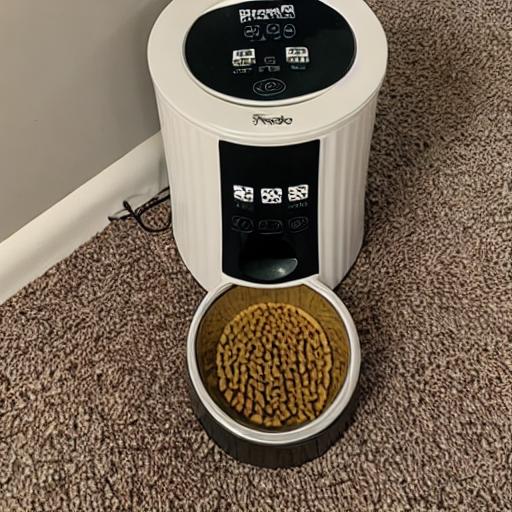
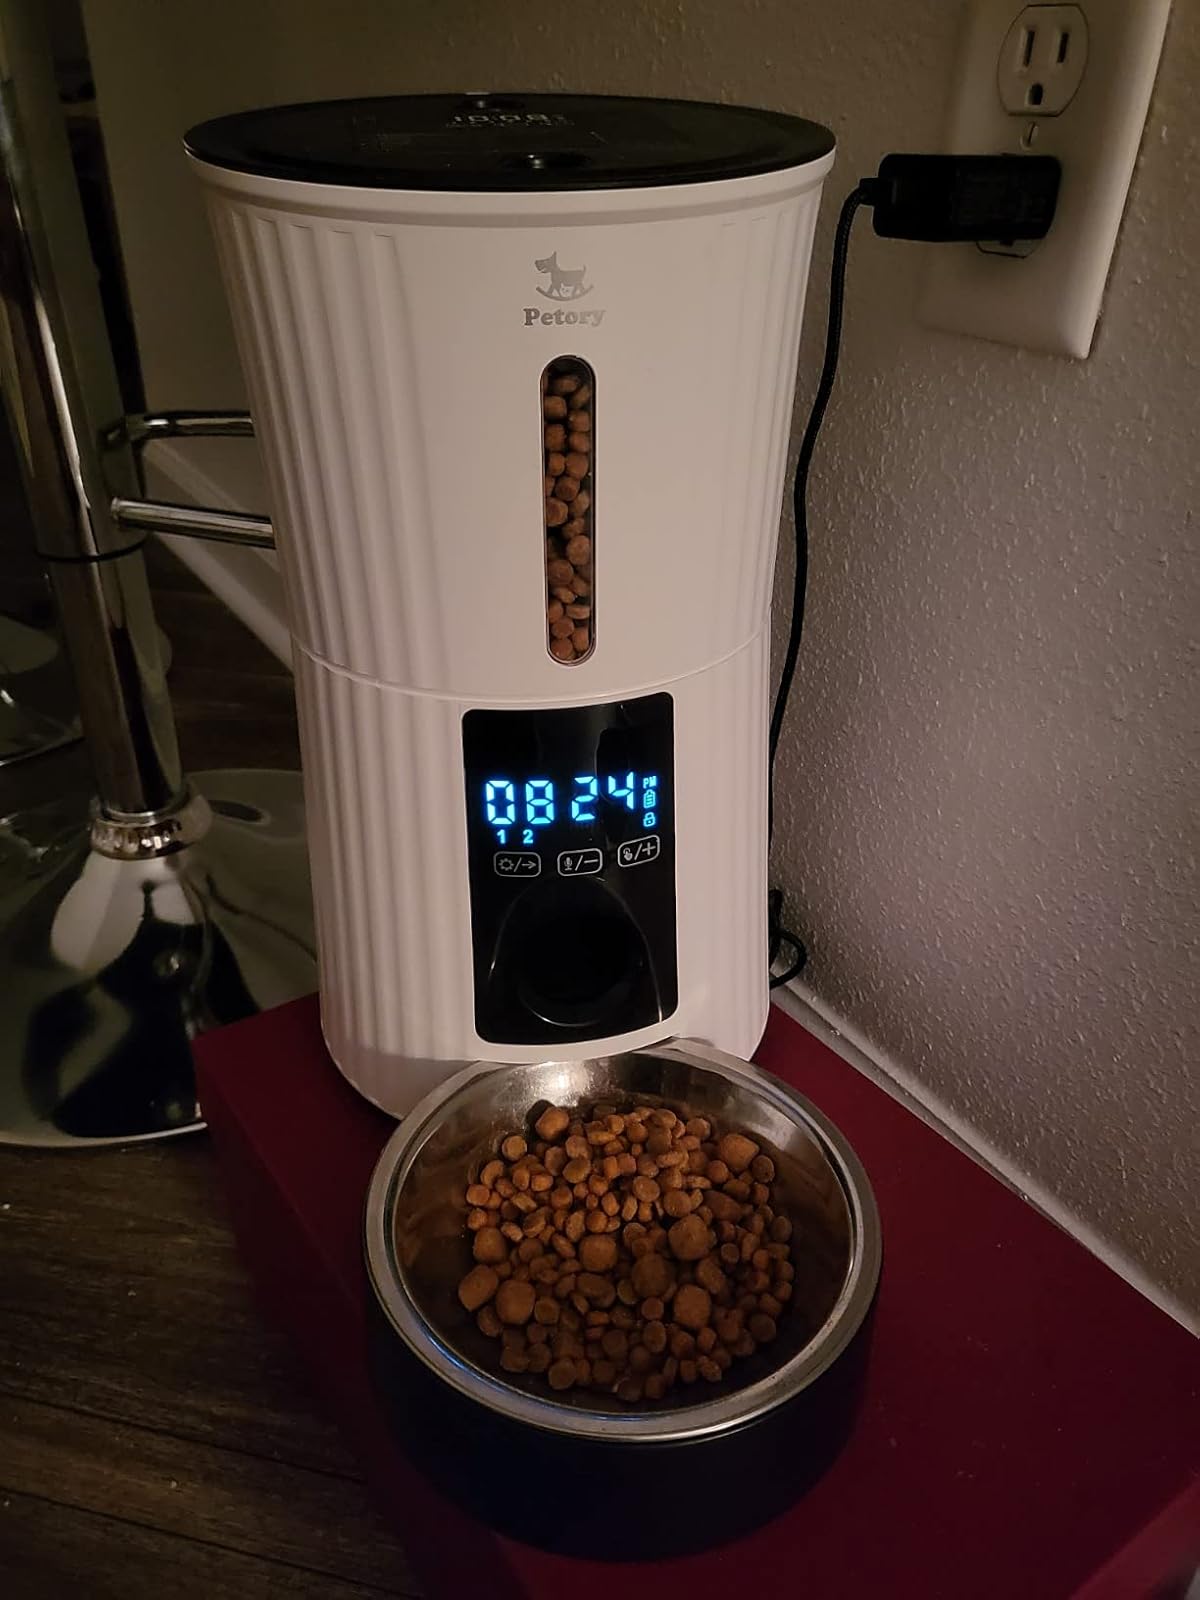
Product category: items_feeder
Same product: no